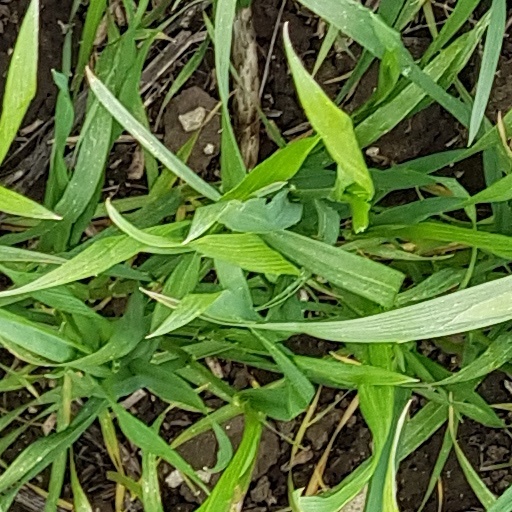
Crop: wheat